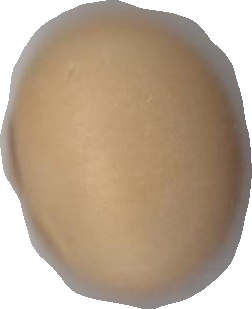
Variety: Dega